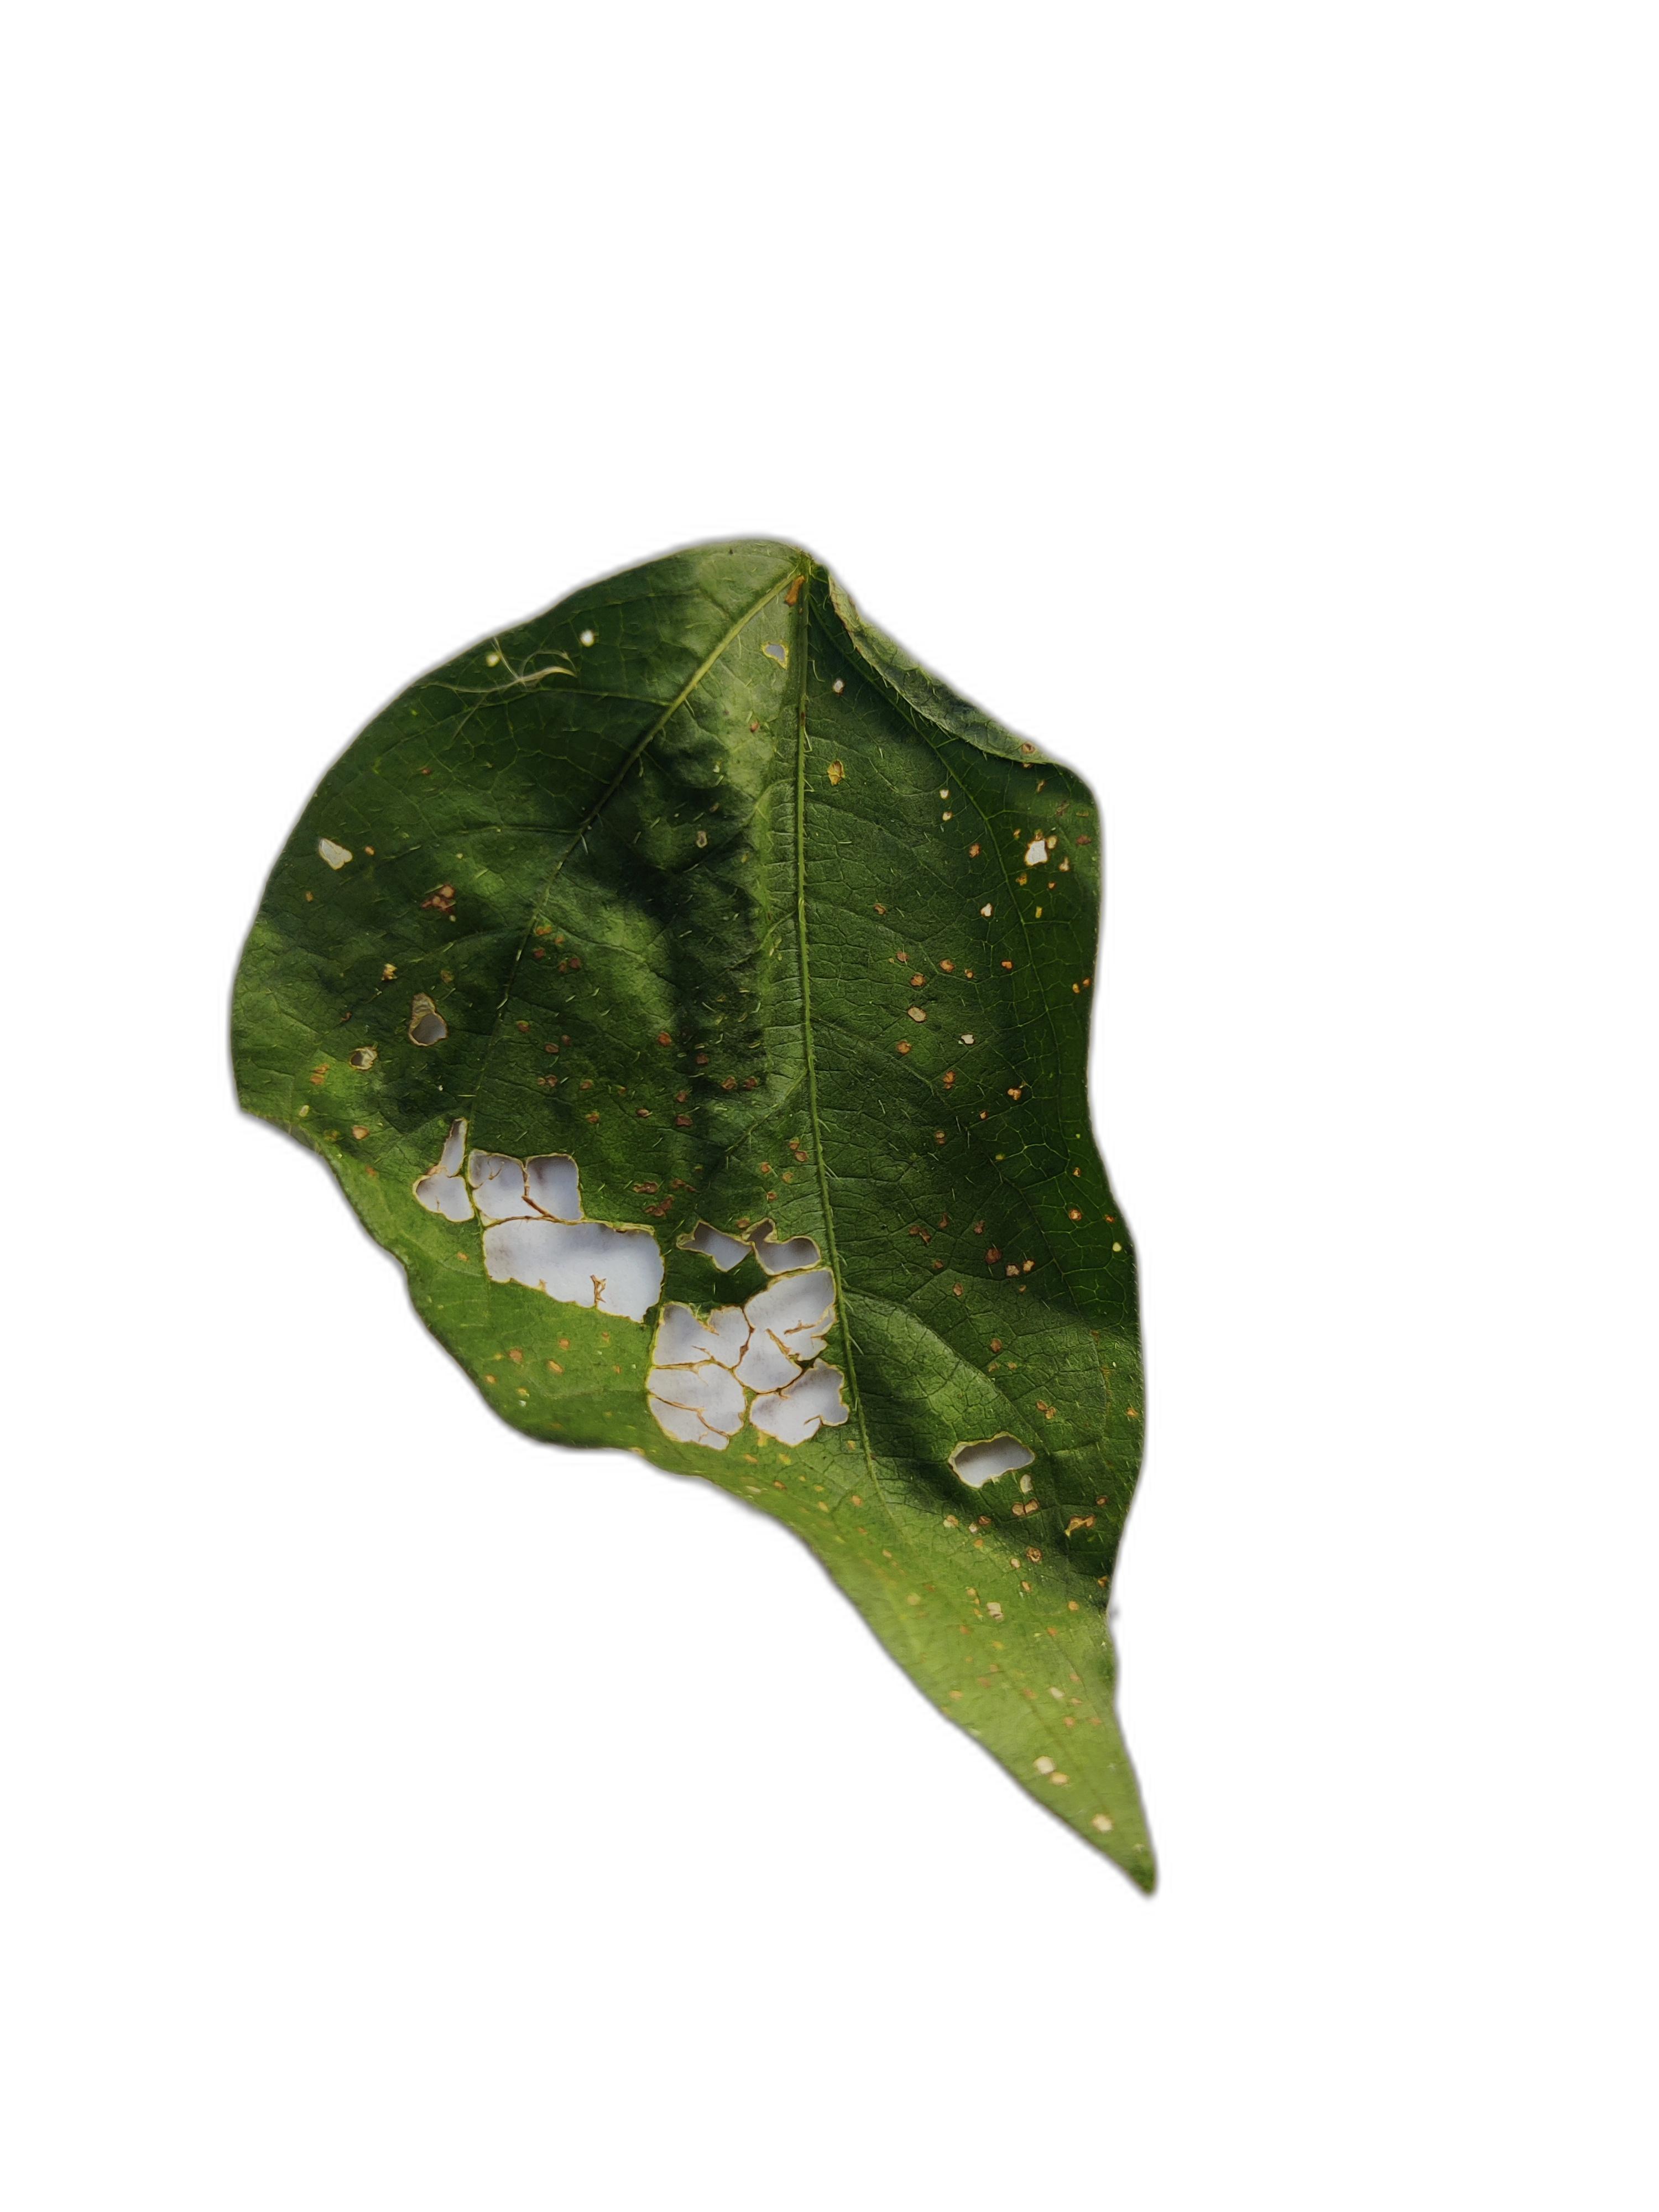
Label: Cercospora leaf spot